Hector (immigration ship)

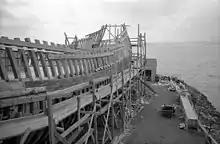
Replica ship "Hector" under construction at Heritage Quay, Pictou, NS on July 5, 1996

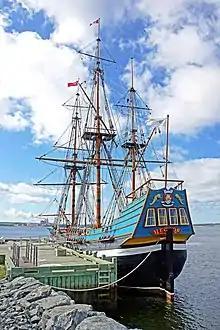
"Hector" at Heritage Quay, 2012

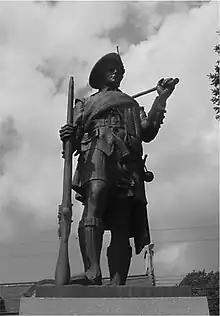
Hector Pioneer Monument, Pictou, Nova Scotia, by Nova Scotian sculptor John Wilson

A full-rigged Fluyt, "Hector" (built in the Netherlands before 1750) was employed in local trade in waters off the British Isles as well as the immigrant trade to North America, having made at least one trip c. 1770 carrying Scottish emigrants to Boston, Massachusetts.